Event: Typhoon Ruby
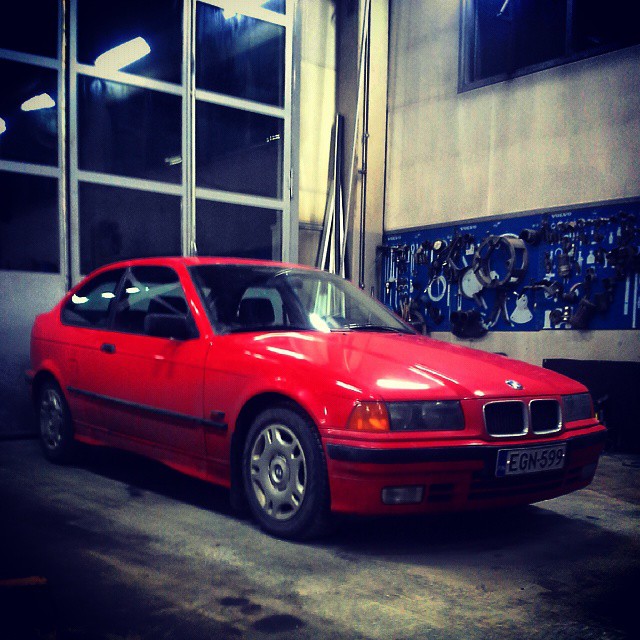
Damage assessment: no_damage